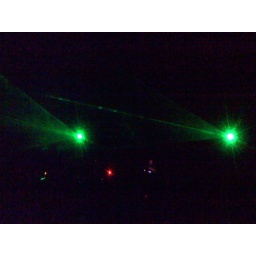
Giant frikkin lasers! Driven by the music, they produced cones and walls of green cloud...